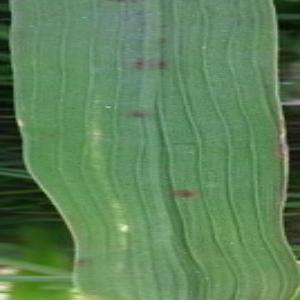
Disease: Brownspot